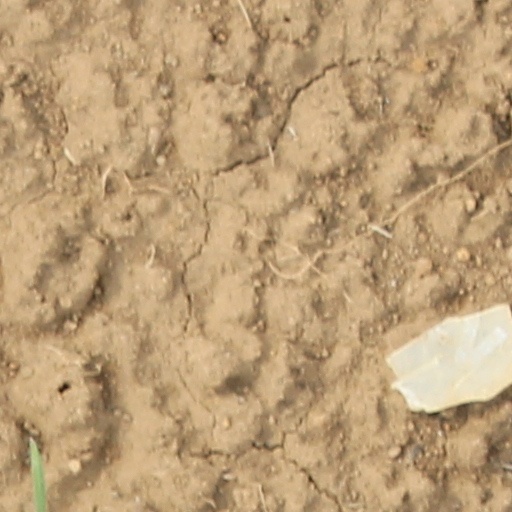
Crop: wheat